Antonio Scarpa

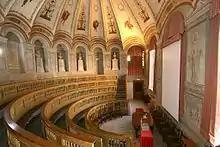
Leopoldo Pollack, Aula Scarpa, 1785, Old Campus of the University of Pavia.

This caused an inflammation of his bladder, which resulted in his death. He died in Pavia on 31 October 1832. After his death, his reputation was bitterly attacked, and even marble stones erected in his memory were defaced.